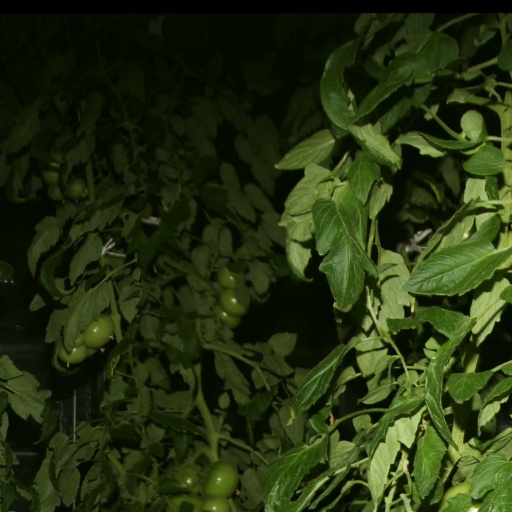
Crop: tomato